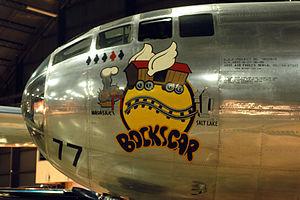
Le Bockscar, parfois appelé Bock's Car, est un Boeing B-29 Superfortress des United States Army Air Forces qui largue la bombe nucléaire Fat Man sur la ville japonaise de Nagasaki, pendant la Seconde Guerre mondiale, dans le cadre de la deuxième et dernière attaque nucléaire de l'histoire. Le Bockscar est l'un de quinze B-29 Silverplate utilisé par le 509th Composite Group. Il est construit à l'usine de Glenn L. Martin à Bellevue, dans le Nebraska, où se trouve aujourd'hui l'Offutt Air Force Base ; il est livré aux USAAF le 19 mars 1945. Au mois d'avril, il est assigné au 393d Bombardment Squadron du 509th Composite Group de la base aérienne Wendover, dans l'Utah.